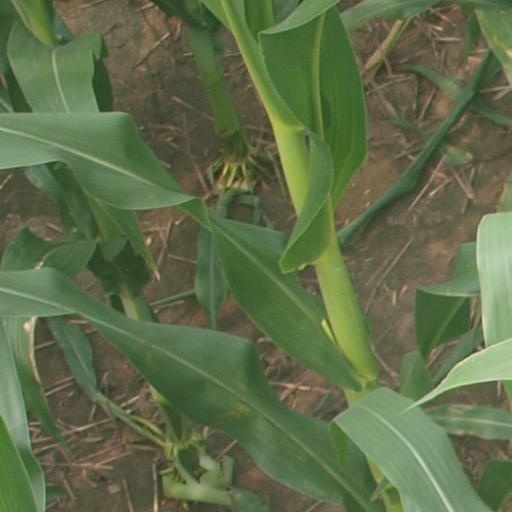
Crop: maize; corn